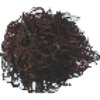
Label: Rambutan 1